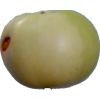
Label: Apple 6